Croton Aqueduct

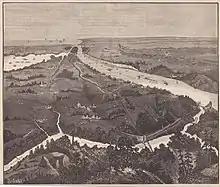
1887 engraving from Scientific American shows Old Croton Aqueduct in dotted line looking south from Putnam County. Croton Reservoir in foreground; Manhattan in far background.

Both the trail and the tunnel are part of the Old Croton Aqueduct State Historic Park, which was created in 1968 and encompasses the northernmost of the aqueduct and its right-of-way, from Croton Gorge Park to the Yonkers-New York City line. It lies wholly within Westchester County but is under the jurisdiction of the Taconic Region of the New York State Office of Parks, Recreation and Historic Preservation.